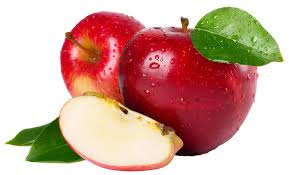
Label: Apple